Contrada of the Tortoise

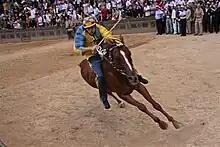
Gingillo wears the Tartuca jacket, with the current yellow and turquoise colors

Starting with the extraordinary Palio of April 2, 1739, called to celebrate the visit of the Grand duke of tuscany Francis I of Lorraine, the Tartuca presented the insignia with yellow and black in equal parts, with the turtle placed in the center on a blue field. In 1767 a small change to the colors was decided: on the occasion of the extraordinary Palio on May 14, the costumes of the "monturati" were almost exclusively yellow, with insignia in black. Another small change occurred three years later, when it was decided to add some turquoise ribbons to the jockey's vest, probably for mere aesthetic taste. In 1792 the flag underwent another minor change: the lists were abandoned and the "yellow and black checkerboard pattern and a little light blue" was introduced.